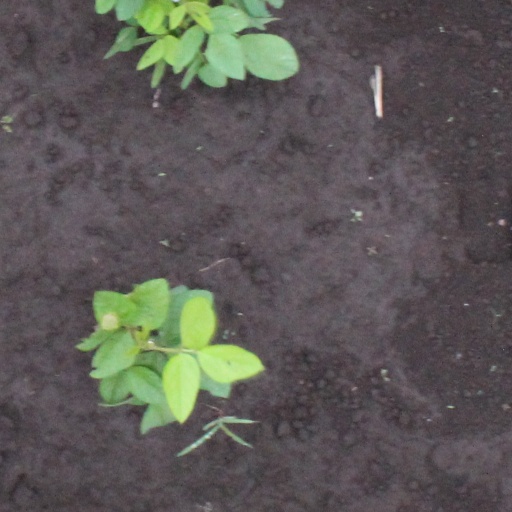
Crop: soybean